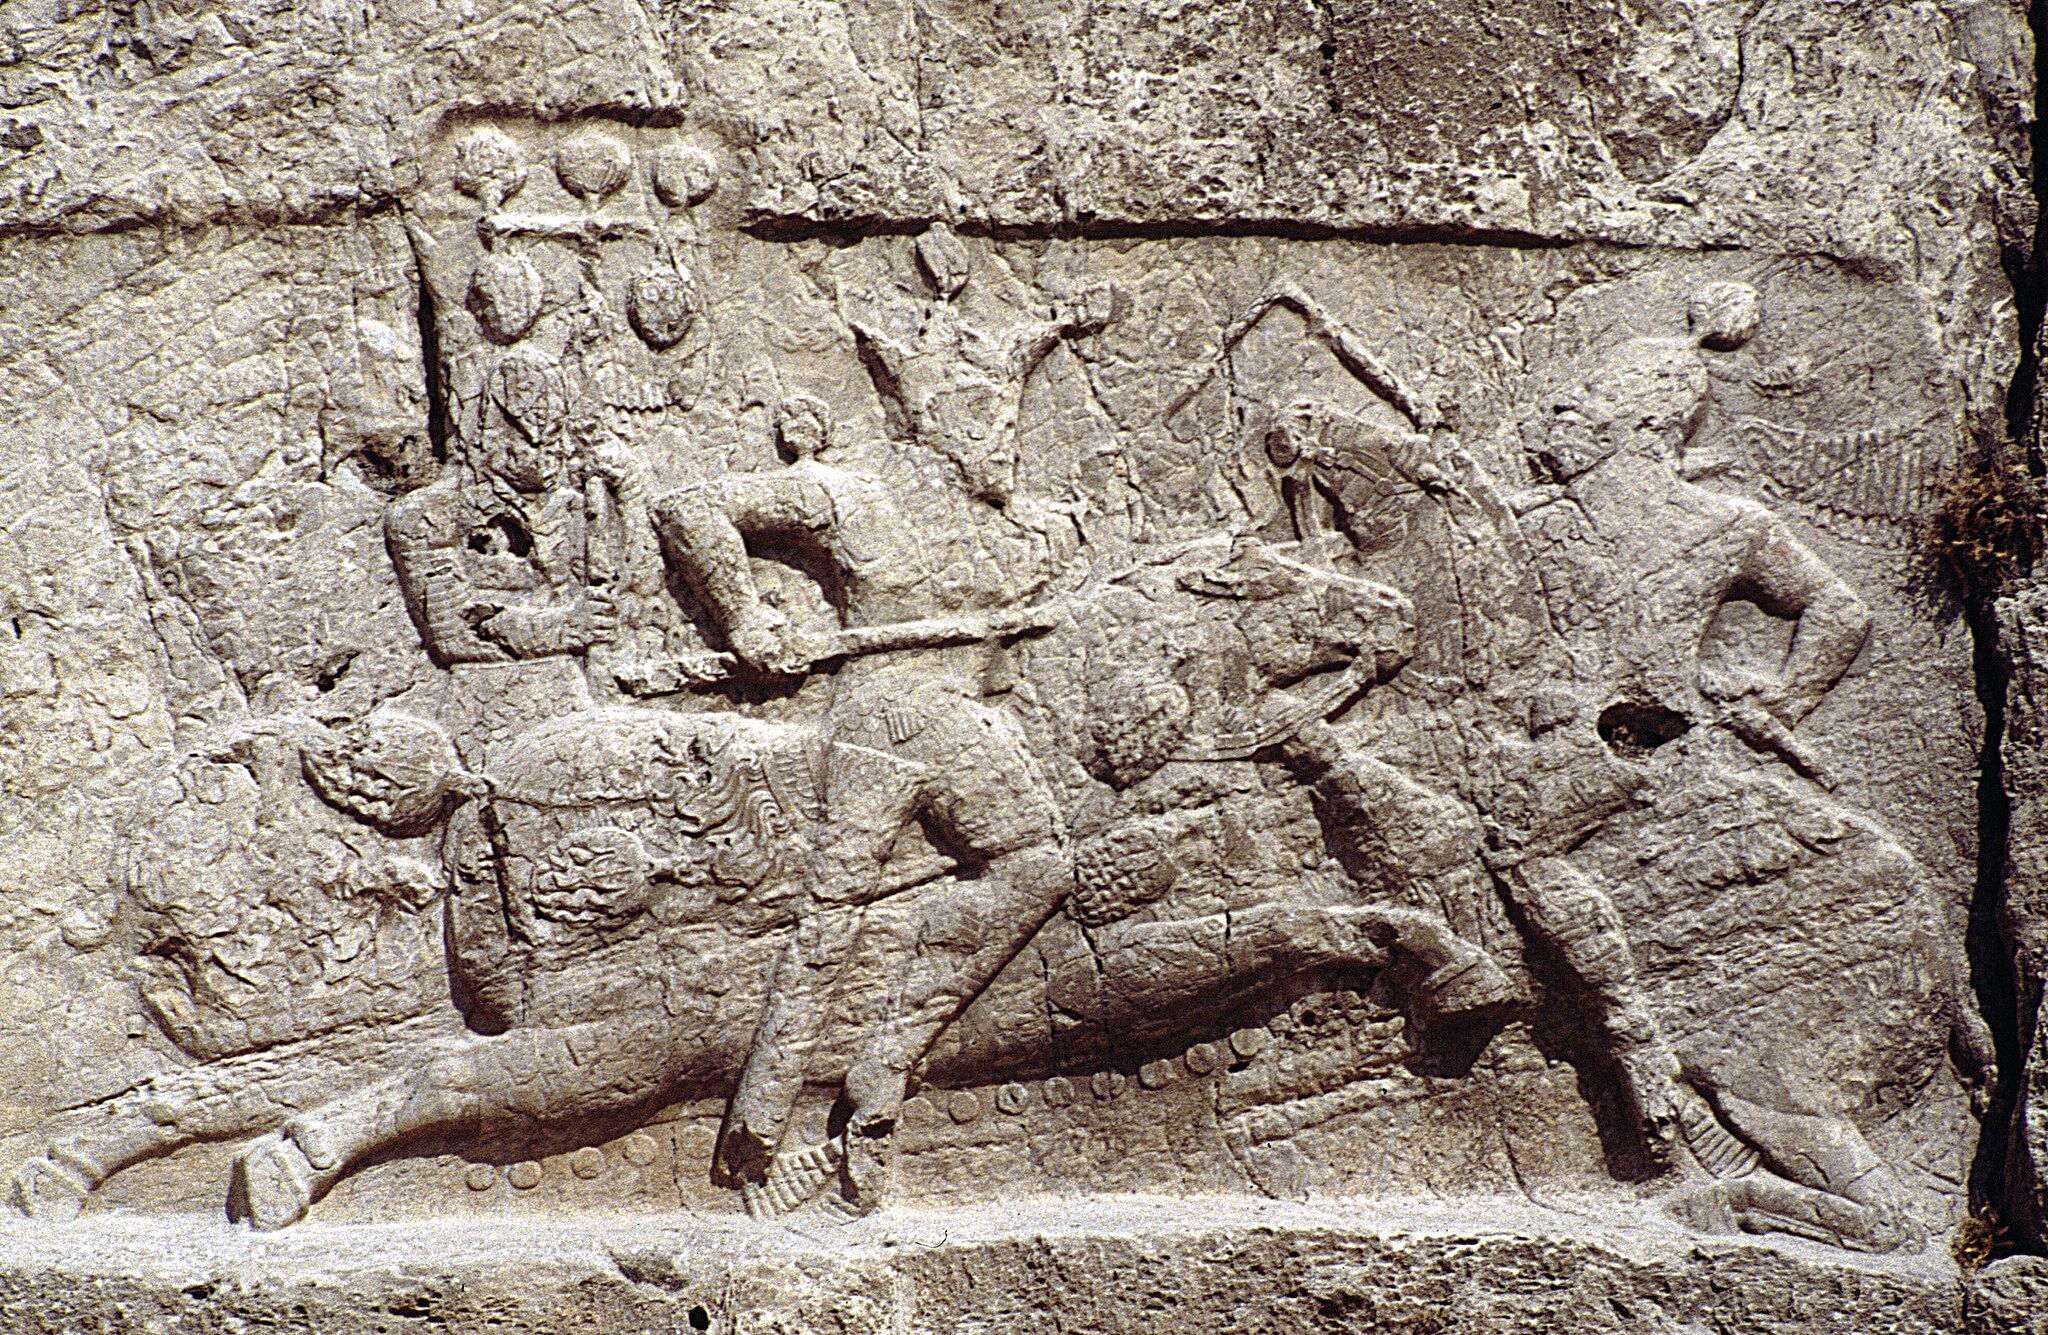
Title: IranNIRBahramIV
Description: Naqsh-e Rustam: Bahram IV
Date: 1991-09
Categories: Relief of equestrian combat of Shapur II, Self-published work, Files by Ziegler175, September 1991 in Iran